Knockderry Castle

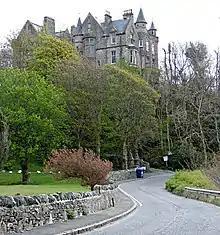
Knockderry Castle

Knockderry Castle, is a house on the Shore Road in Cove on the Rosneath Peninsula, in Argyll and Bute, west of Scotland. Designed by Alexander "Greek" Thomson in the 1850s. Baronial additions by William Leiper were added in 1897. It is category A listed with Historic Environment Scotland.